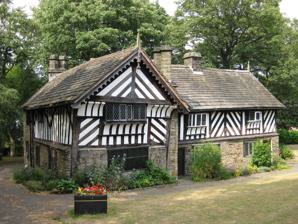
Building: Bishops' House
Country: United Kingdom
Year built: 1500
For similarly named houses, see Bishop's House . Bishops' House The Dining Room Bishops' House is a half-timbered house in the Norton Lees district of the City of Sheffield , England. It was built c. 1500 and is located on the southern tip of Meersbrook Park . It is one of the three surviving timber-framed houses in the city (the others being the Old Queen's Head and Broom Hall ). It is known as Bishops' House because it was said to have been built for two brothers, John and Geoffrey Blythe , both of whom became Bishops. There is, however, no evidence that they ever lived in this house—the first known resident is William Blythe, a farmer and scythe manufacturer, who was living here in 1627. Samuel Blyth was the last of the family to live in the house, dying in 1753, after which his sons sold the house to a William Shore. The Blyth family subsequently moved to Birmingham. Notable descendants were Benjamin Blyth , Sir Arthur Blyth and Benjamin Blyth II . The house was subsequently let to a tenant farmer and his labourer, at which point the house was sub-divided into two dwellings. In 1886 ownership passed to the Corporation ( Sheffield City Council ) and various recreation department employees lived in the house until 1974. It is a Grade II* listed building and has been open as a museum since 1976, following a renovation funded by English Heritage and Sheffield City Council.  The Sheffield Galleries and Museums Trust managed the building for some years until April 2011, when management of public opening, on behalf of the building's owner Sheffield City Council, was conferred to the Friends of Bishops' House.  The building is open to the public on Saturdays and Sundays between 10am and 4pm.  In April 2012 Sheffield Galleries and Museums Trust stopped providing educational visits and the Friends of Bishops' House began opening the house to schools also.  The displays in the house have had some recent small changes but are still curated by Museums Sheffield.  The Friends of Bishops' House is a registered charity and limited company, run entirely by volunteers. The house contains exhibitions on life in the 16th and 17th centuries with two rooms decorated in Jacobean style. The building is featured on the cover of local band Monkey Swallows the Universe 's second album The Casket Letters . See also Listed buildings in Sheffield References